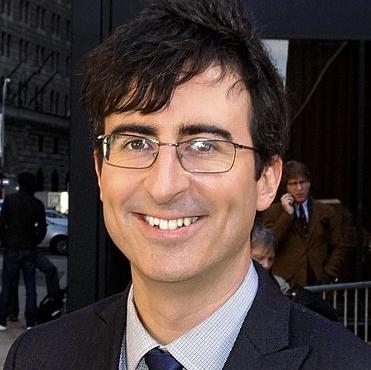
Age: 33